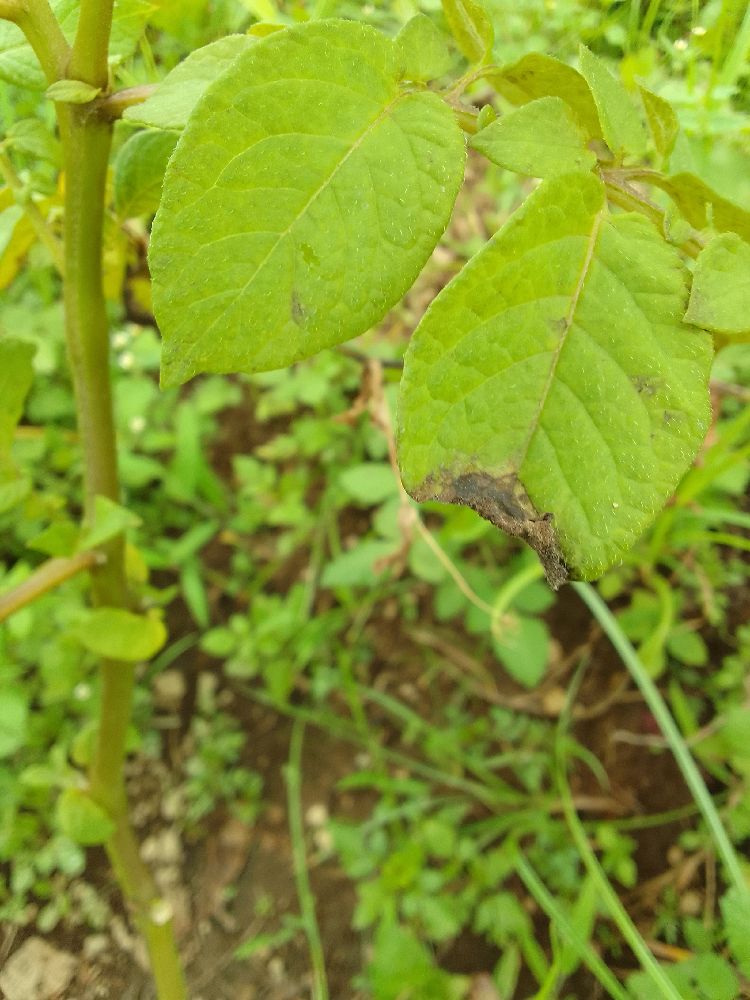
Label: Late blight